Theatre Royal, Exeter

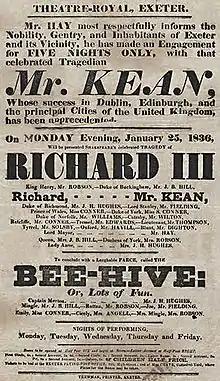
A Theatre Royal Exeter playbill from 1836, featuring Charles Kean in a performance of "Richard III"

The Theatre Royal, Exeter was the name of several theatres situated in the city centre of Exeter, Devon, England in the United Kingdom.